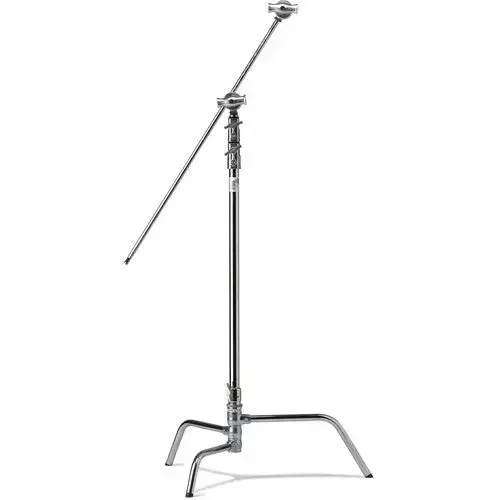
Kupo CL-40MK 40" Master C-Stand with Sliding Leg Kit & 2.5" Grip Head (3.13m, Silver)
Kupo CL-40MK 40" Master C-Stand with Sliding Leg Kit & 2.5" Grip Head (3.13m, Silver) The silver-finished, steel 40" Master C-Stand with Sliding Leg Kit & 2.5" Grip Head rises to a maximum height of 3.13m, lowers to a minimum height of 0.97m and can support gear weighing up to 10kg. The stand has two risers and three sections topped by a 5/8" stud. One of the stand's valuable features is its sliding leg (sometimes called a Rocky Mountain leg) that can be positioned anywhere on the main riser to accommodate stairs or uneven terrain. It has a stable footprint of 90cm. The C-stand is complemented by a 40" grip arm with an attached 2.5" grip head that can support flags, diffusers, or other modifiers.
Brand: Kupo
Category: Cameras & Optics > Photography > Lighting & Studio > Studio Stands & Mounts > C-Stands